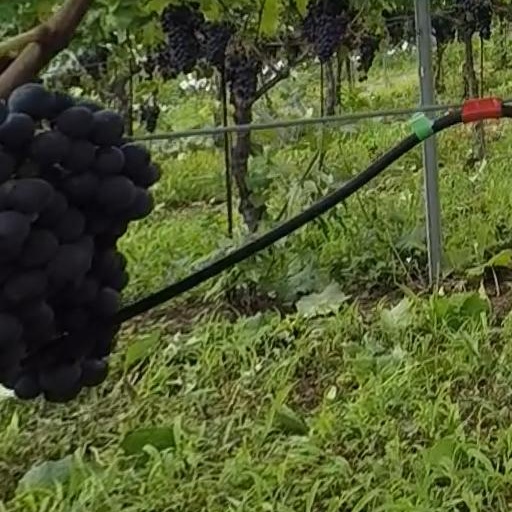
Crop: grape